Sol Trigger

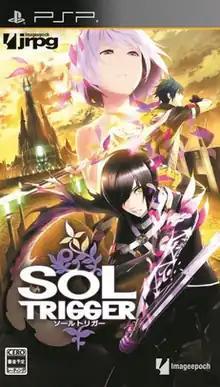

is a role-playing video game developed by Imageepoch for the PlayStation Portable. It was released in Japan on October 4, 2012.